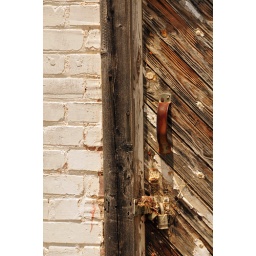
Wall and door of an old building at Oakland Cemetery in Atlanta